History of Australia (1901–1945)

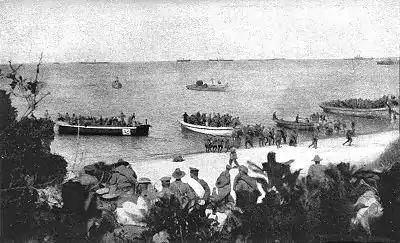
The Australian 4th Battalion lands at the Gallipoli Peninsula on 25 April 1915.

After arriving in Egypt, the AIF was incorporated into an Australian and New Zealand Army Corps (ANZAC) under the British general William Birdwood. The Anzacs formed part of the Mediterranean Expeditionary Force with the task of opening the Dardanelles to allied battleships, threatening Constantinople, the capital of the Ottoman Empire which had entered the war on the side of the Central Powers. The Anzacs, along with French, British and Indian troops, landed on the Gallipoli peninsula on 25 April 1915. The Australian and New Zealand position at Anzac Cove was vulnerable to attack and the troops suffered heavy losses in establishing a narrow beachhead. After it had become clear that the expeditionary force would be unable to achieve its objectives in the face of determined Turkish resistance, the Anzacs were evacuated in December, followed by the British and French in early January.